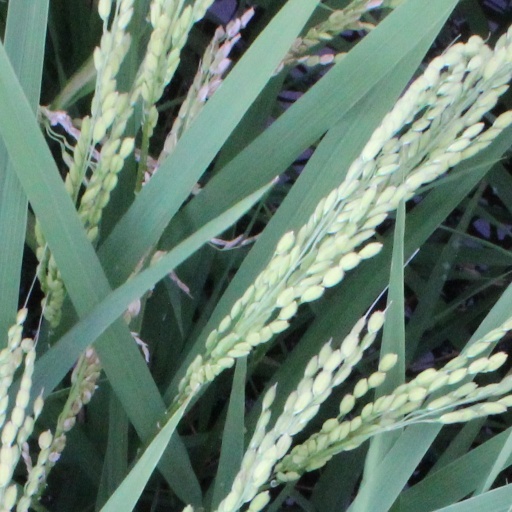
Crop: rice